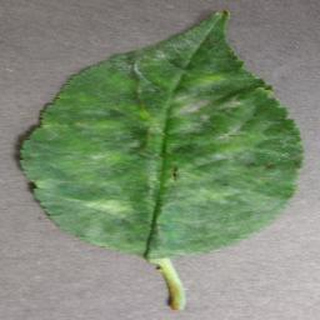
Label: cherry_powdery_mildew